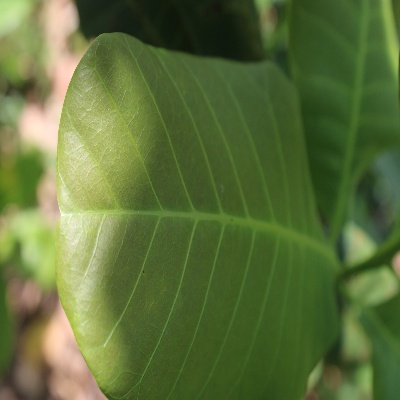
Crop: Cashew
Condition: healthy